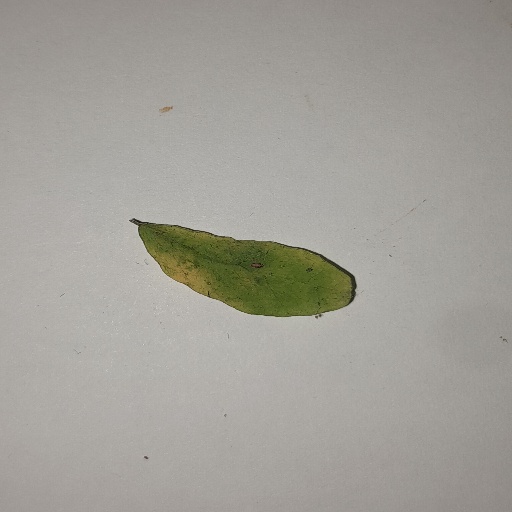
Species: Sojina
Leaf condition: Yellow Leaf